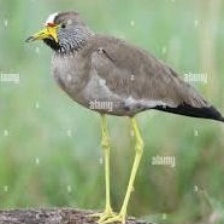
Species: WATTLED LAPWING
Scientific name: VANELLUS INDICUS